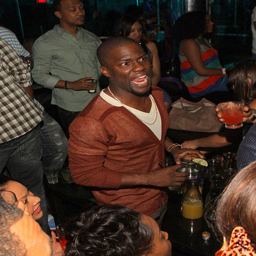
comedian attends the premiere after party .